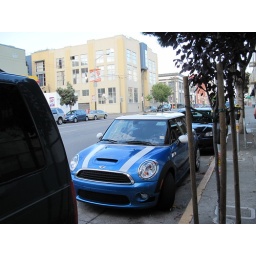
A day walking around SF. Random pictures of beautiful building and steetsA day walking around San Francisco. Random pictures of beautiful streets and buildings.